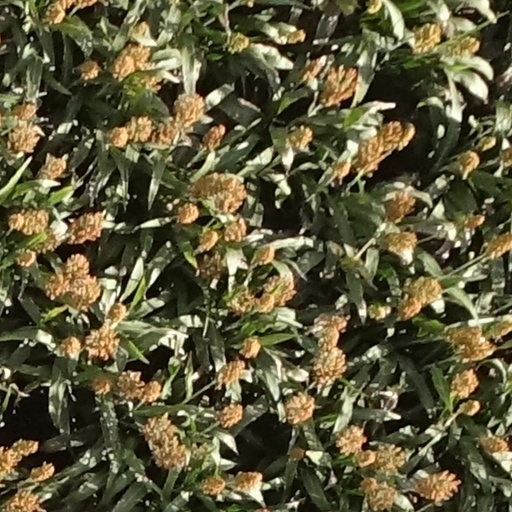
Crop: sorghum